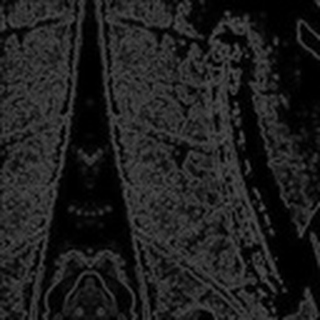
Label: cotton_army_worm